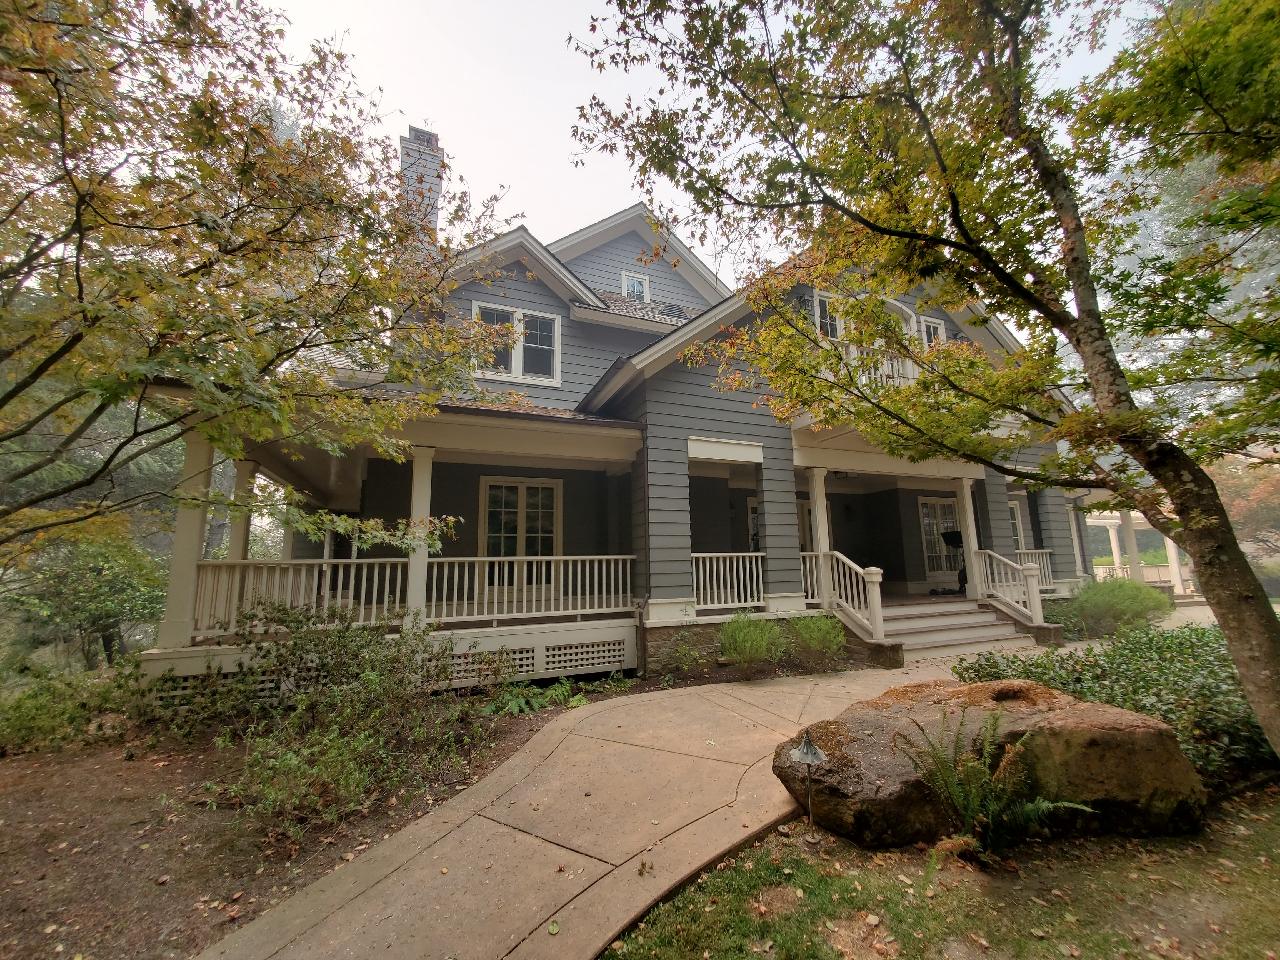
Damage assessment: no_damage